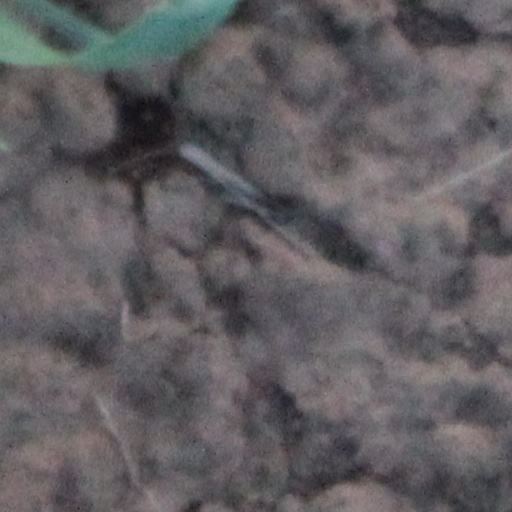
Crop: wheat